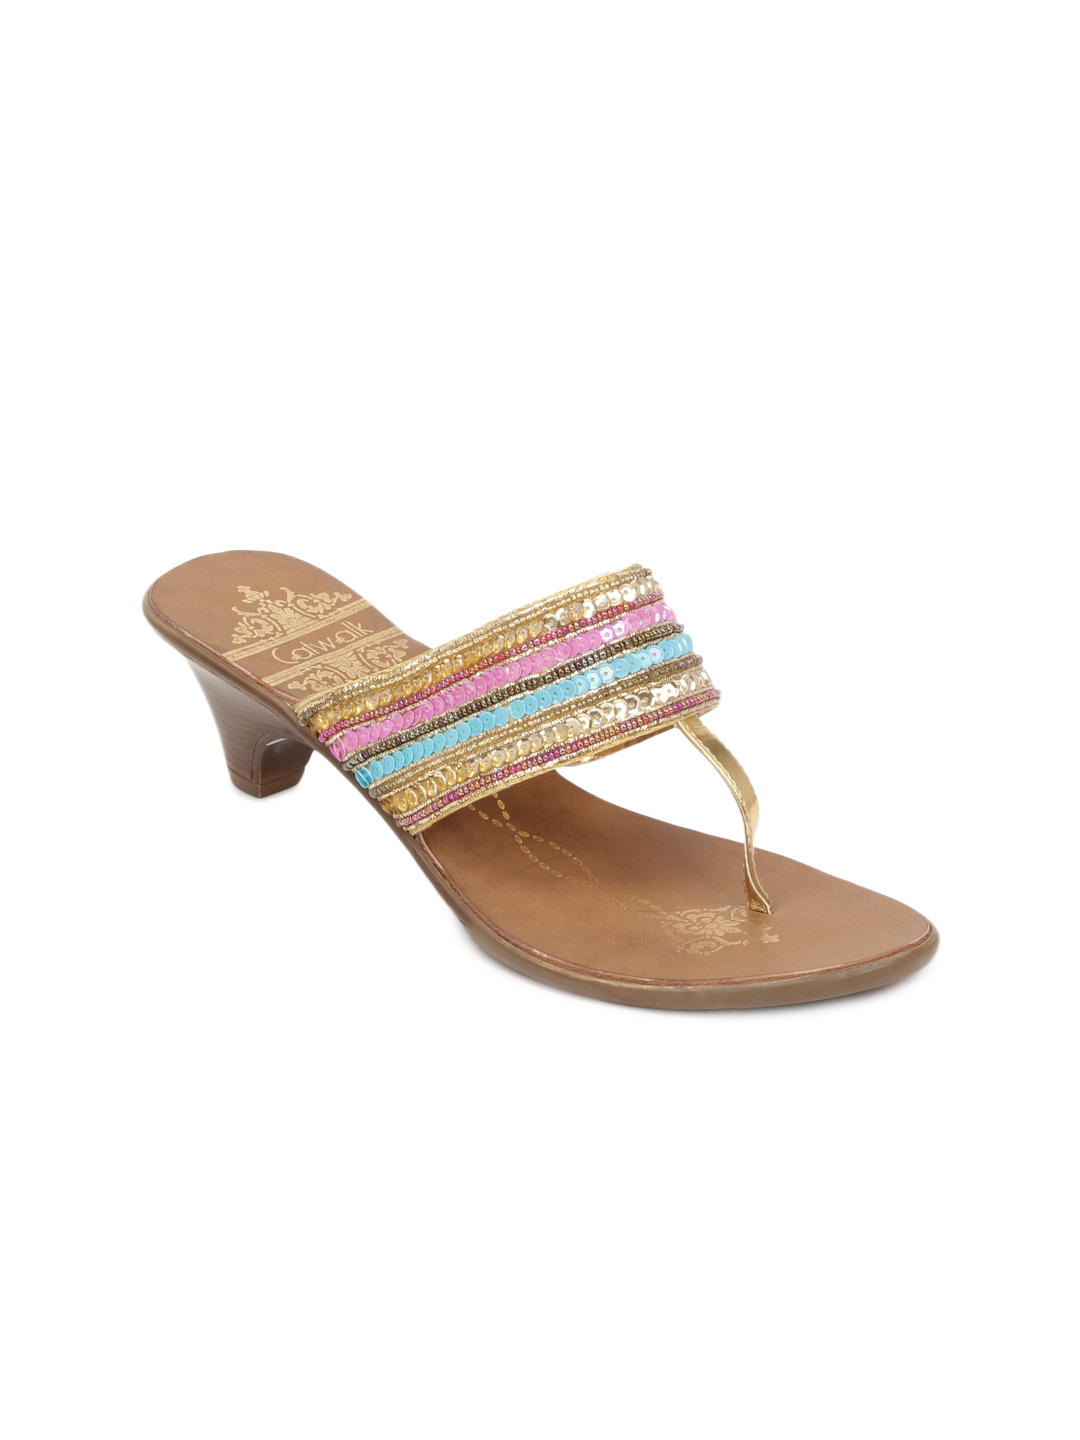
Catwalk Women Multi Coloured Sequined Heels
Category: Footwear / Shoes / Heels
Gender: Women
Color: Multi
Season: Winter 2015
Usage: Ethnic